Byzantine music

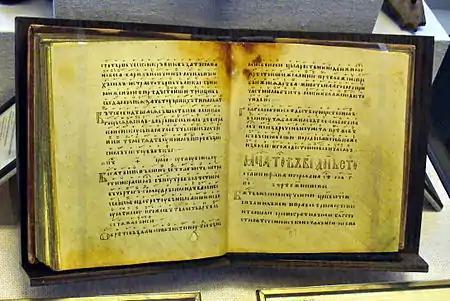
Mineya služebnaya with the page for 12 May, feast of the Holy Fathers Epiphanius and Germanus (RUS-Mim Ms. Sin. 166, f.57r)

Unfortunately, no Slavonic tropologion written in Glagolitic script by Cyril and Methodius has survived. This lack of evidence does not prove that it had not existed, since certain conflicts with Benedictines and other Slavonic missionaries in Great Moravia and Pannonia were obviously about an Orthodox rite translated into Old Church Slavonic and practised already by Methodius and Clement of Ohrid. Only few early Glagolitic sources have been left. The Kiev Missal proves a West Roman influence in the Old Slavonic liturgy for certain territories of Croatia. A later 11th-century New Testament lectionary known as the Codex Assemanius was created by the Ohrid Literary School. A euchologion (ET-MSsc Ms. Slav. 37) was in part compiled for Great Moravia by Cyril, Clement, Naum and Constantine of Preslav. It was probably copied at Preslav about the same time. The aprakos lectionary proves that the Stoudites typikon was obeyed concerning the organisation of reading cycles. It explains, why Svetlana Kujumdžieva assumed that the "church order" mentioned in Methodius' vita meant the mixed Constantinopolitan Sabbaite rite established by the Stoudites. But a later finding by the same author pointed to another direction. In a recent publication she chose "Iliya's book" (RUS-Mda Fond 381, Ms. 131) as the earliest example of an Old Church Slavonic tropologion (around 1100), it has compositions by Cyril of Jerusalem and agrees about 50% with the earliest tropologion of Sinai (ET-MSsc Ms. NE/MΓ 56+5) and it is likewise organised as a mеnaion (beginning with September like the Stoudites), but it still includes the movable cycle. Hence, its organisation is still close to the tropologion and it has compositions not only ascribed to Cosmas and John, but also Stephen the Sabaite, Theophanes the Branded, the Georgian scribe and hymnographer Basil at Mar Saba and Joseph the Hymnographer. Further on, musical notation has been added on some pages which reveal an exchange between Slavic literary schools and scribes of Sinai or Mar Saba: